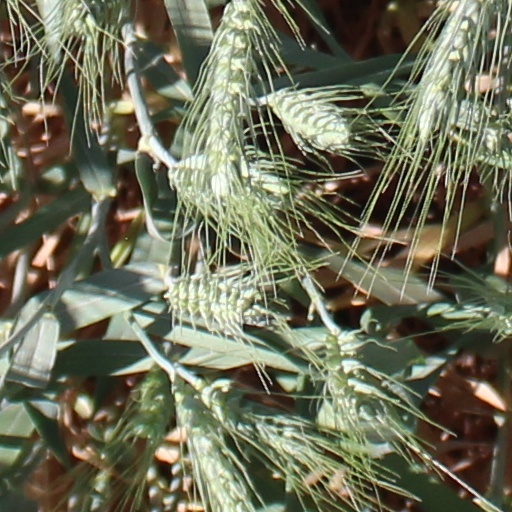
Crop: wheat